U.S. Route 209

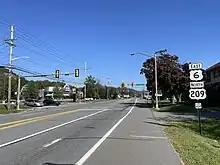
US 6 eastbound/US 209 northbound past I-84 in Matamoras

Once again, there are no major settlements along US 209 as it heads through isolated valleys, this time with more agricultural use evident, into Monroe County and eventually to its absorption into PA 33. US 209 Bus. leaves the road at Sciota for travelers wishing to bypass the expressway.